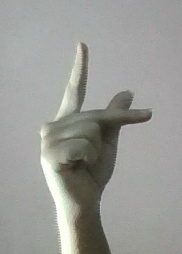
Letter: dha